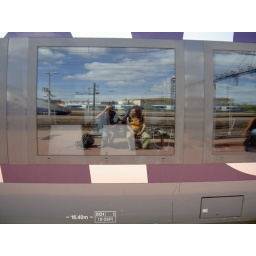
Reflection in a train window